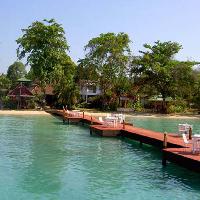
Weather: sun or clear